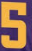
Number: 5